Taiwo Ajai-Lycett

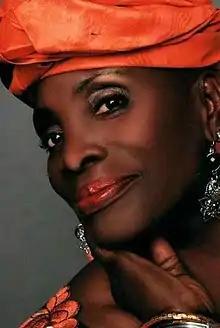
Taiwo in 2015

In 1975, Ajai-Lycett was invited to join the staff of "Africa Magazine", published by Raph Uwechue. Later, she became the pioneer editor of "Africa Woman" magazine, a women's magazine for Africans in the diaspora. As editor, she was a participant at the United Nations International Women's Year.